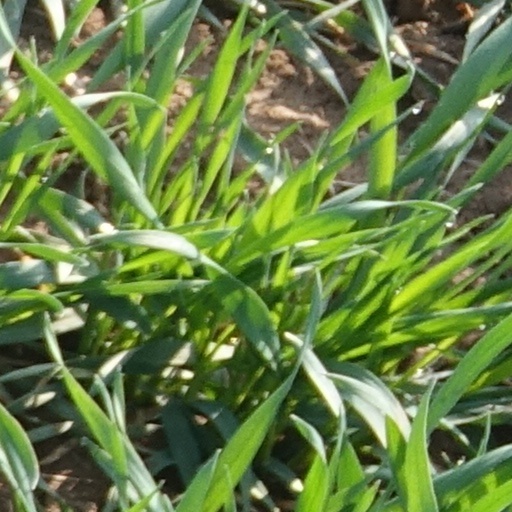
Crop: wheat